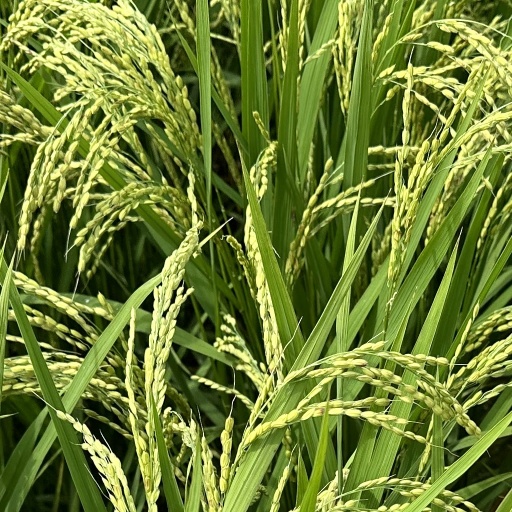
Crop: rice